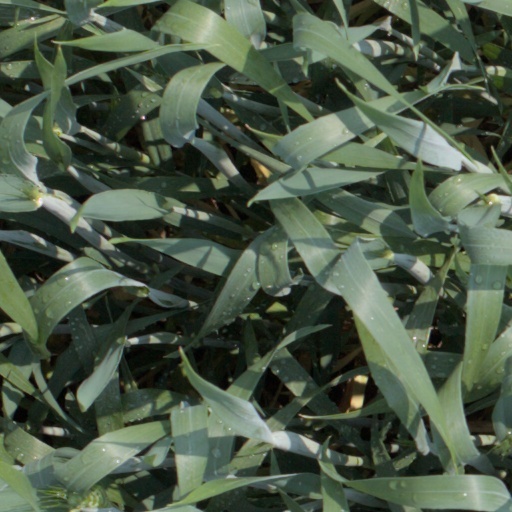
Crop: wheat